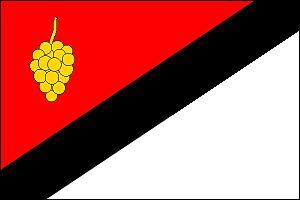
Radějov est une commune du district de Hodonín, dans la région de Moravie-du-Sud, en République tchèque. Sa population s'élevait à 858 habitants en 2017.